Landing at Humlebæk

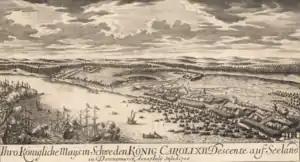
the Landing on Humlebæk August 4, 1700

Out of 4,700 Swedish soldiers who sailed from Karlskrona, 2,500 would participate in the first wave against the Danish defenders at Humlebæk. The Swedish forces consisted of mostly infantry and were commanded by Charles XII, Arvid Horn and Carl Gustav Rehnskiöld. The Danish forces on Zealand consisted of 5,000 men of which 350 cavalry and 350 peasants were defending the entrenched beach, commander of these were Jens Rostgaard who also had 7 artillery pieces in his favor. There was a light fog and Swedish soldiers were put in small landing boats ready to storm the Danish entrenchment. Meanwhile, the allied fleet bombarded Copenhagen to pin down the Danish troops and ships to not disturb the operation. At August 4, 1700 six o'clock Sweden launched the attack, a cannon strike was heard as a signal and with supporting fire from nearby ships bombarding the Danish defences, the small landing boats closed in to Humlebæk. First into the water was a lieutenant named Gustaf Henrik Siegroth who jumped in with his men to secure the left flank of the beach, constantly under fire from both Danish muskets and cannons and water reaching up to their waist they kept moving, although slowly. The Danish cavalry saw its opportunity to strike and stop the advancing Swedes before reaching the beach, and sent out a squadron of horsemen. The Swedes however, succeeded in keeping their powder dry and with some accurate shots halted their charge, then when reaching shallower water they went in with their bayonets. This forced the Danish cavalry to retreat and the left flank was secured for a landing.